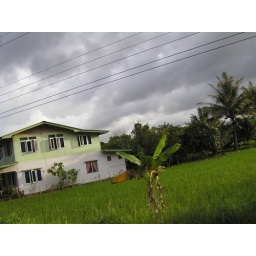
Looks like a padi field in between the banana tree and the house